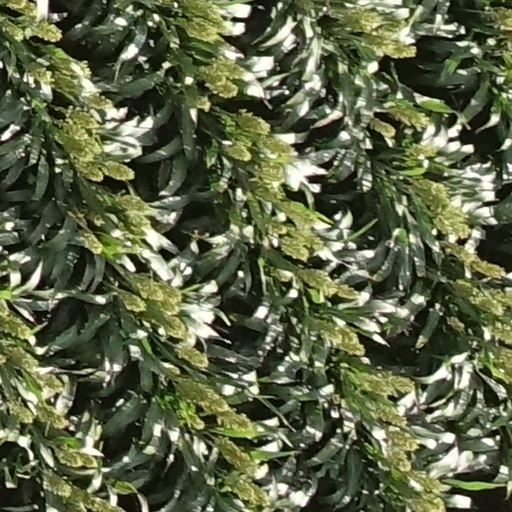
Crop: sorghum